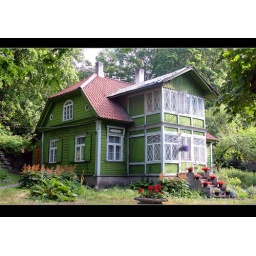
traditional wooden home in Tallinn